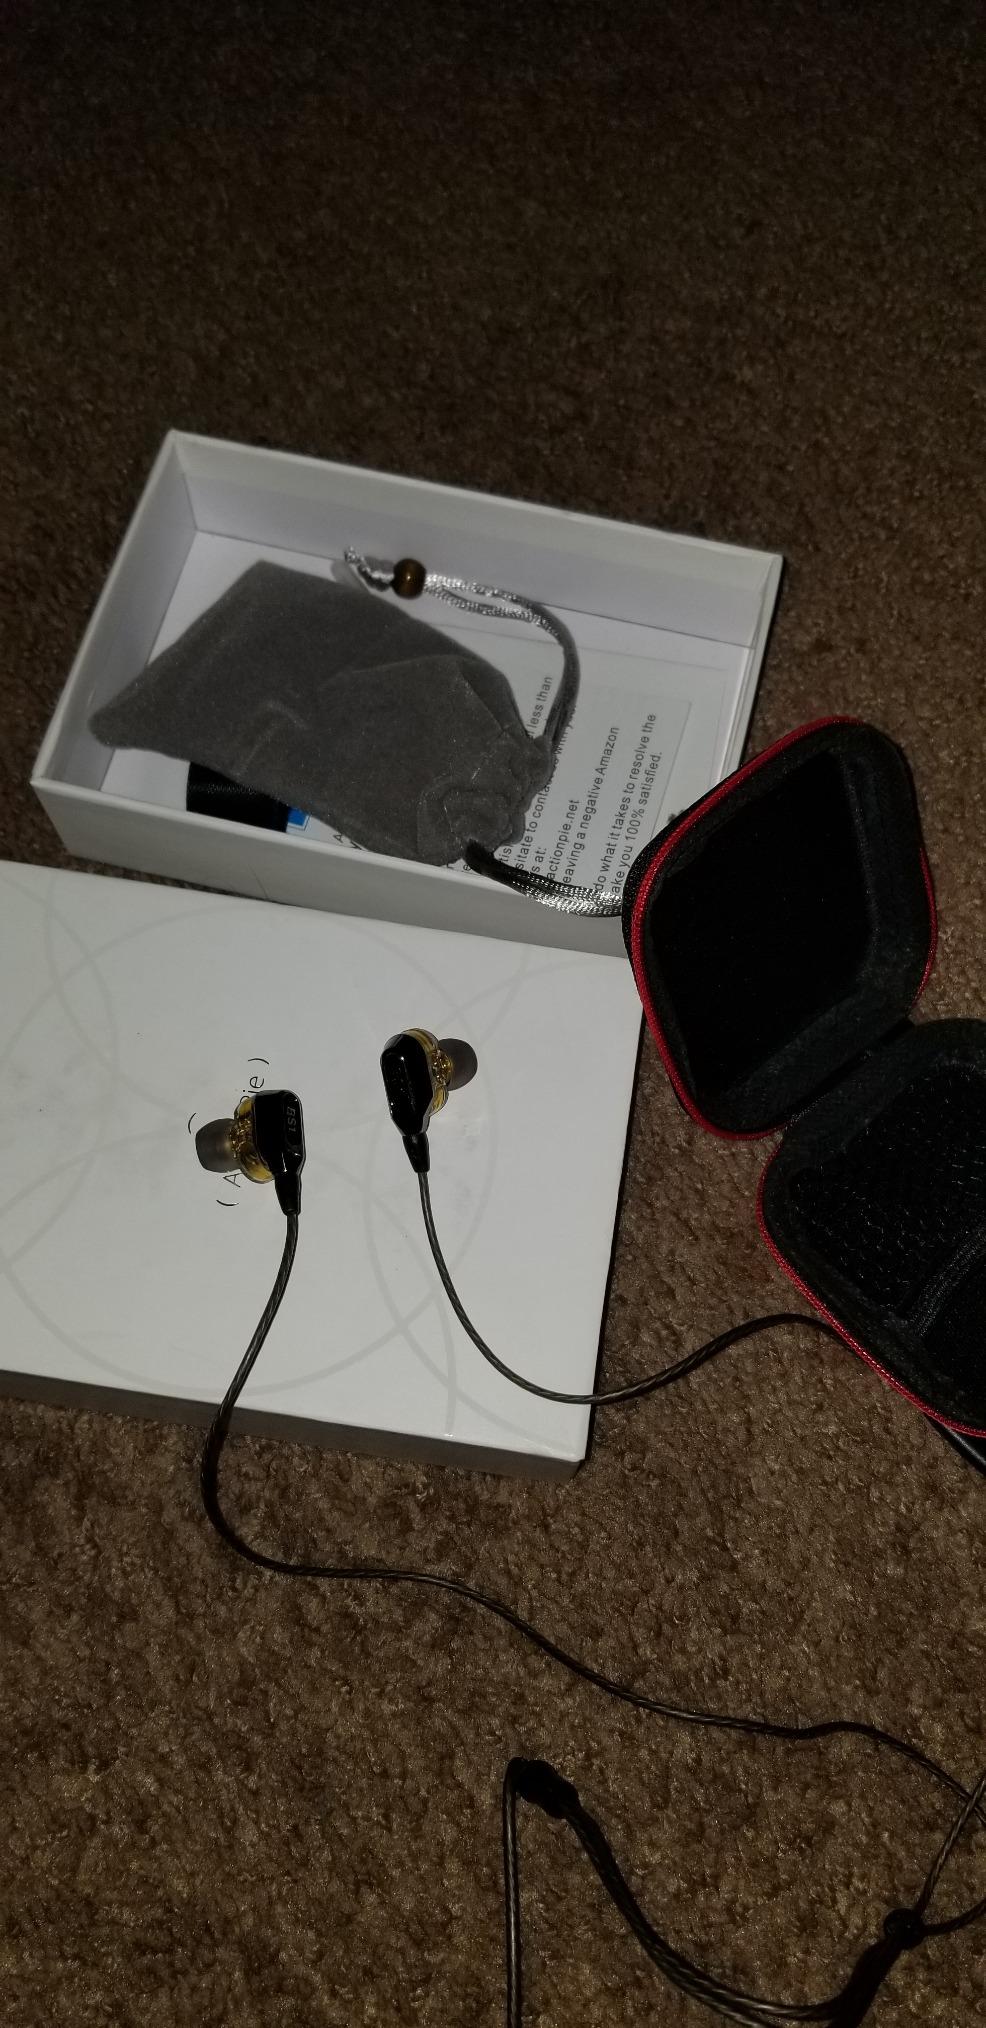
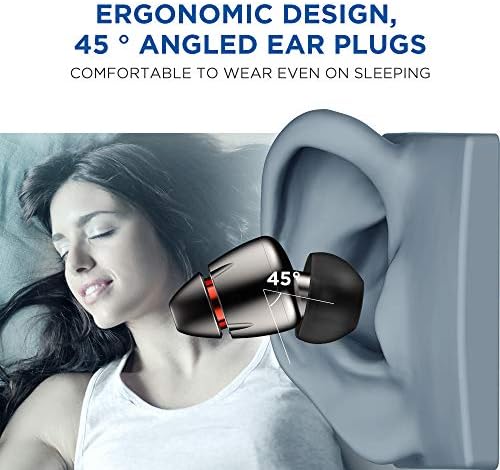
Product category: headphones
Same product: no